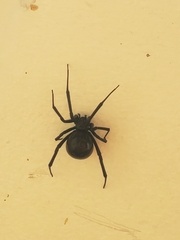
Species: Lactrodectus_hesperus